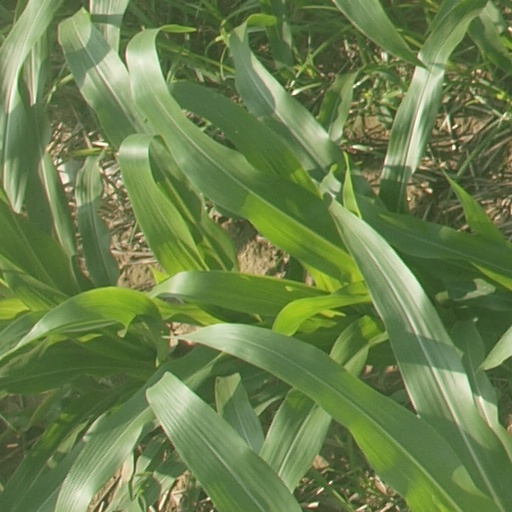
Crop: maize; corn